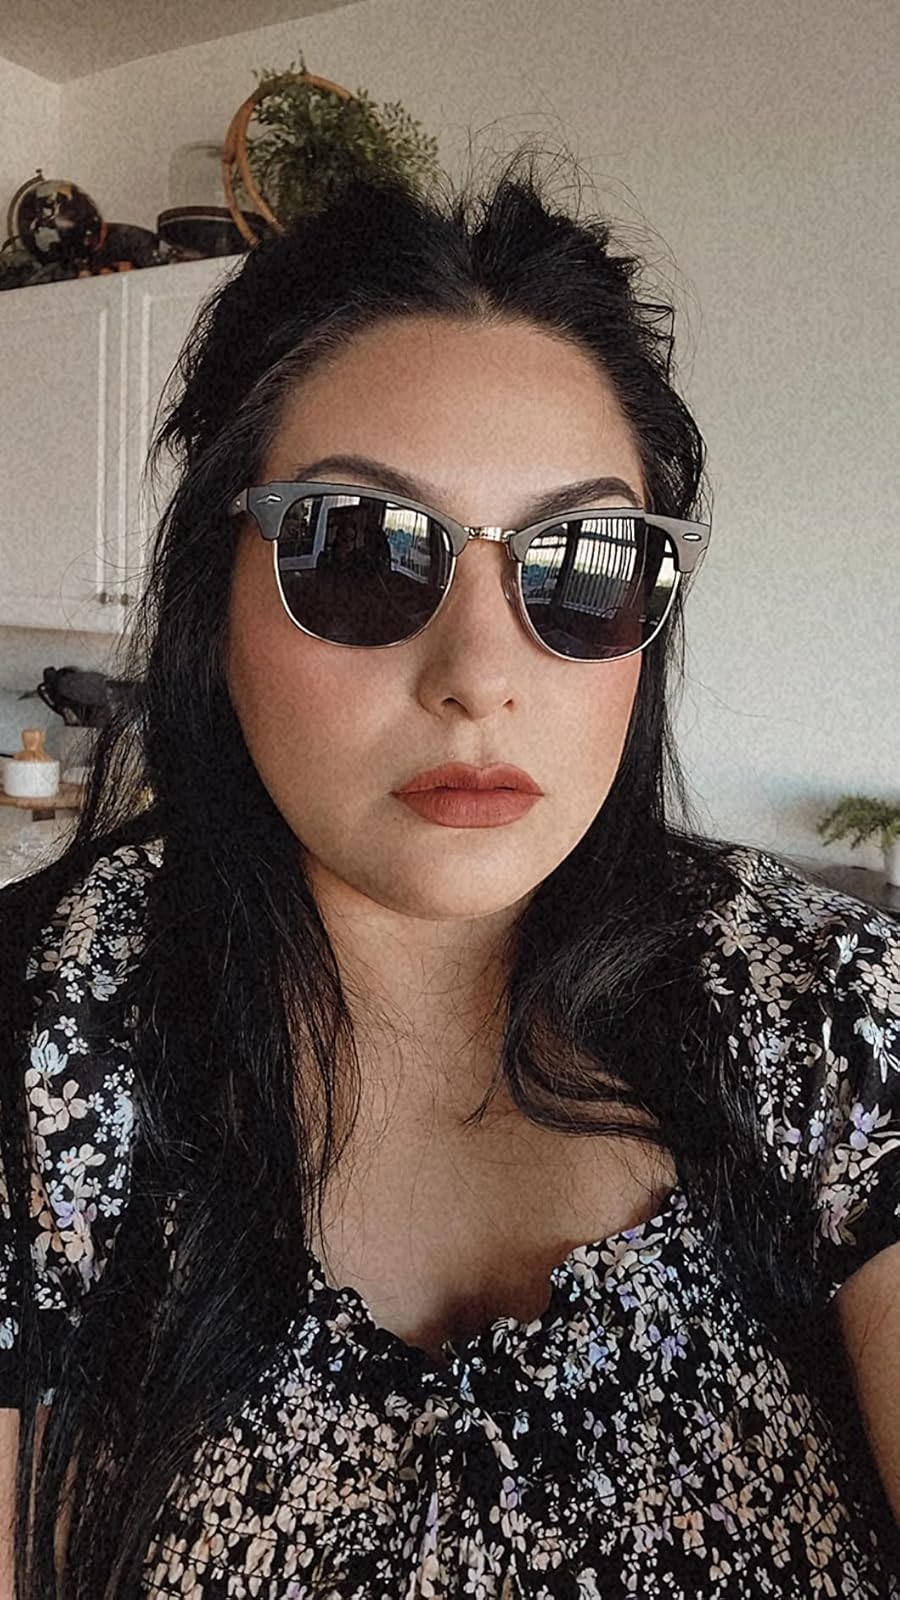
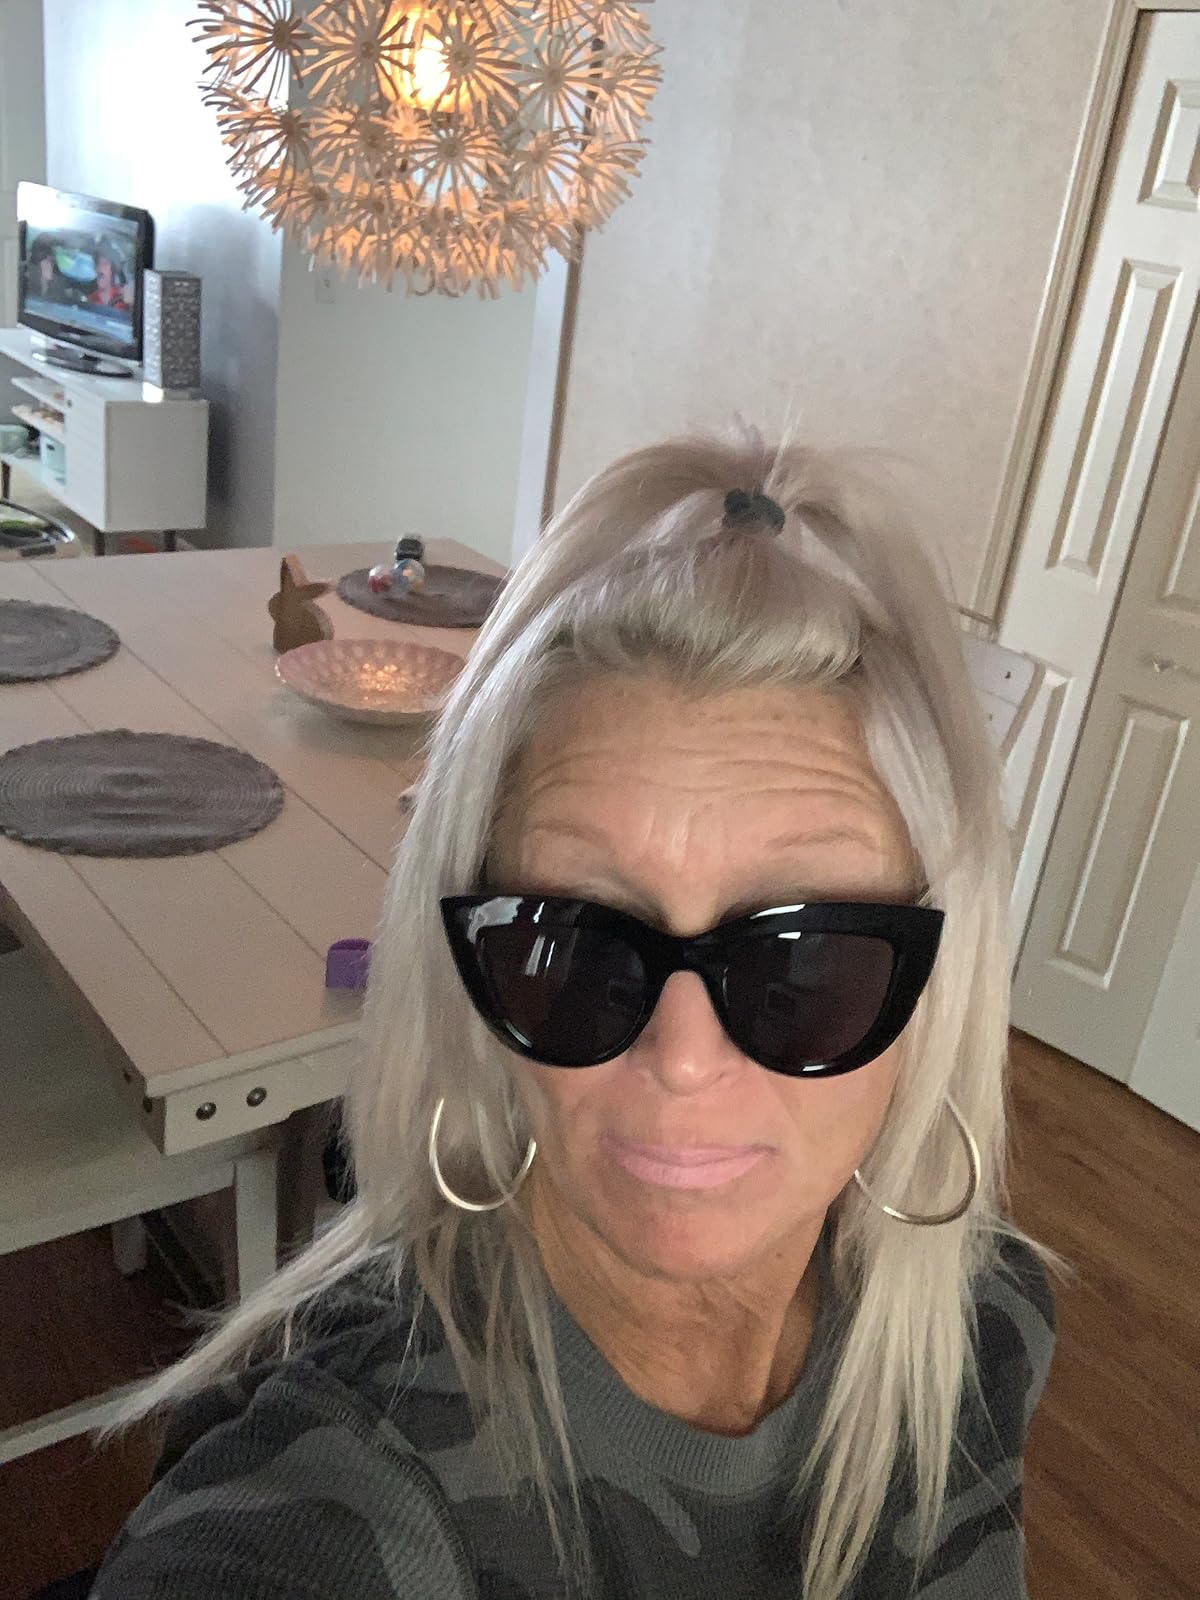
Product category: accessories_sunglasses
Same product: no